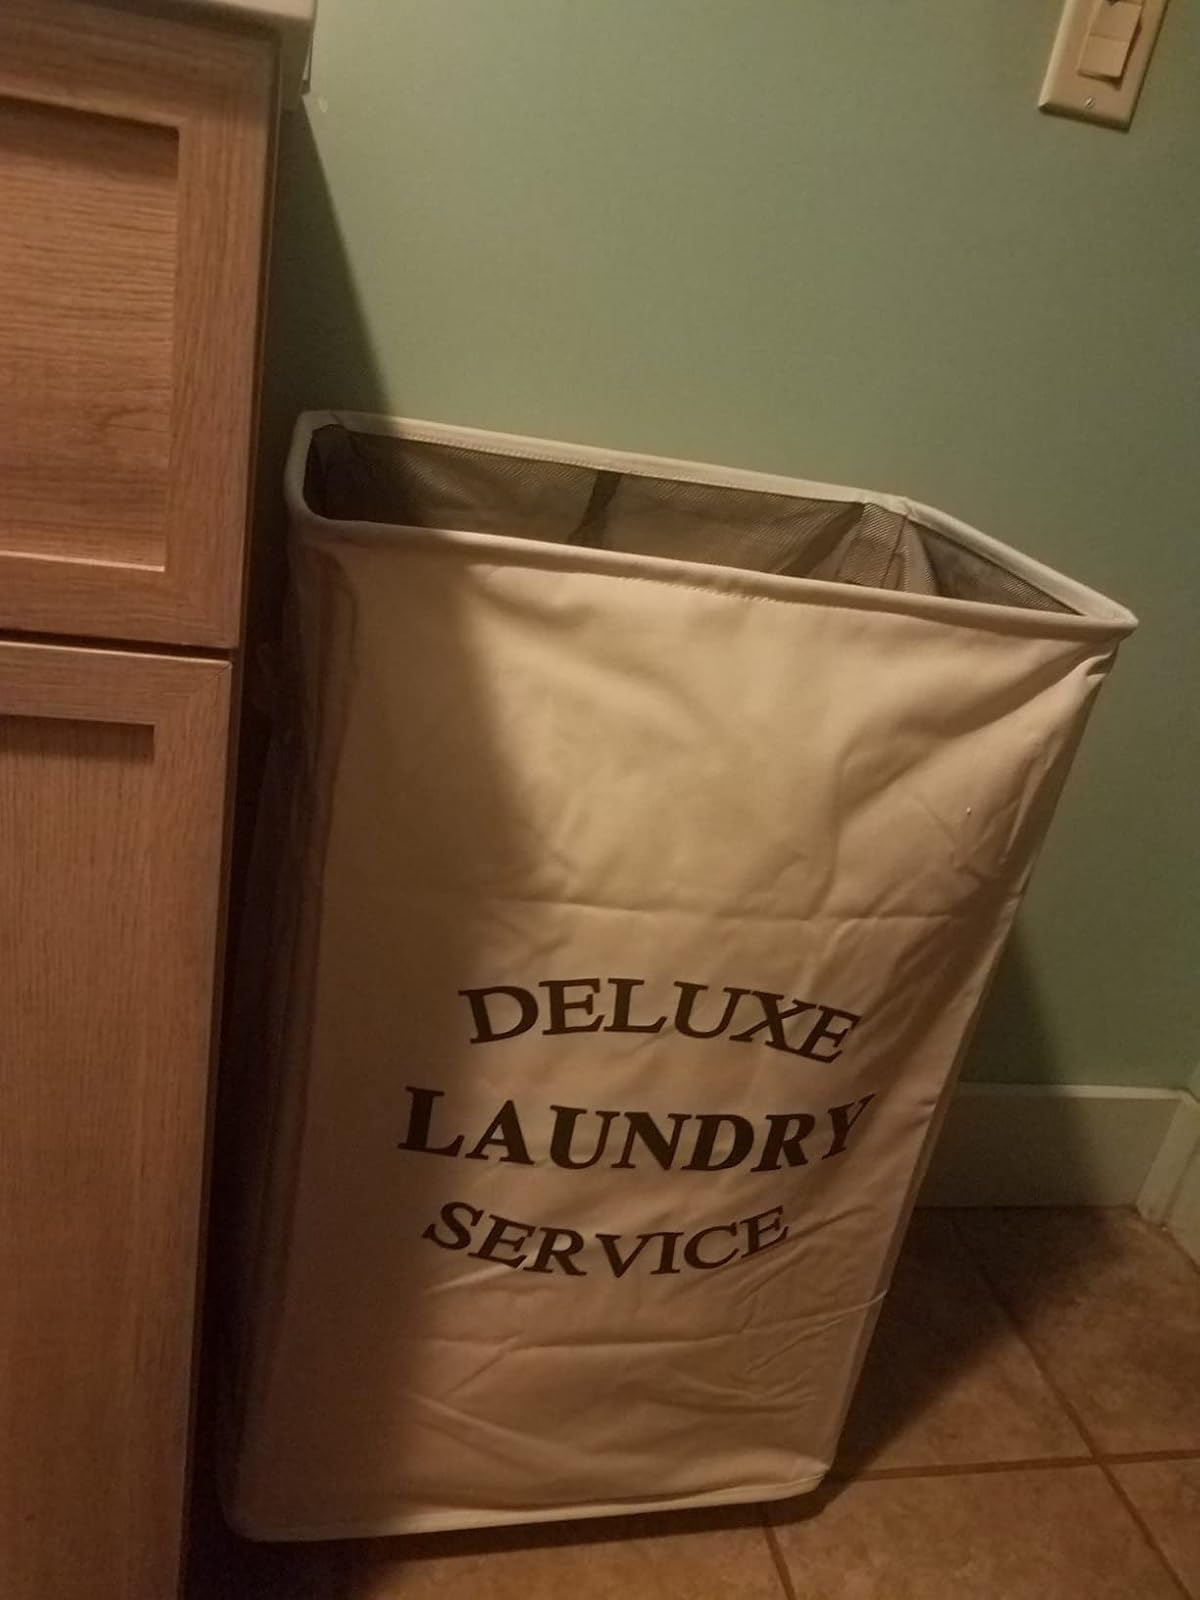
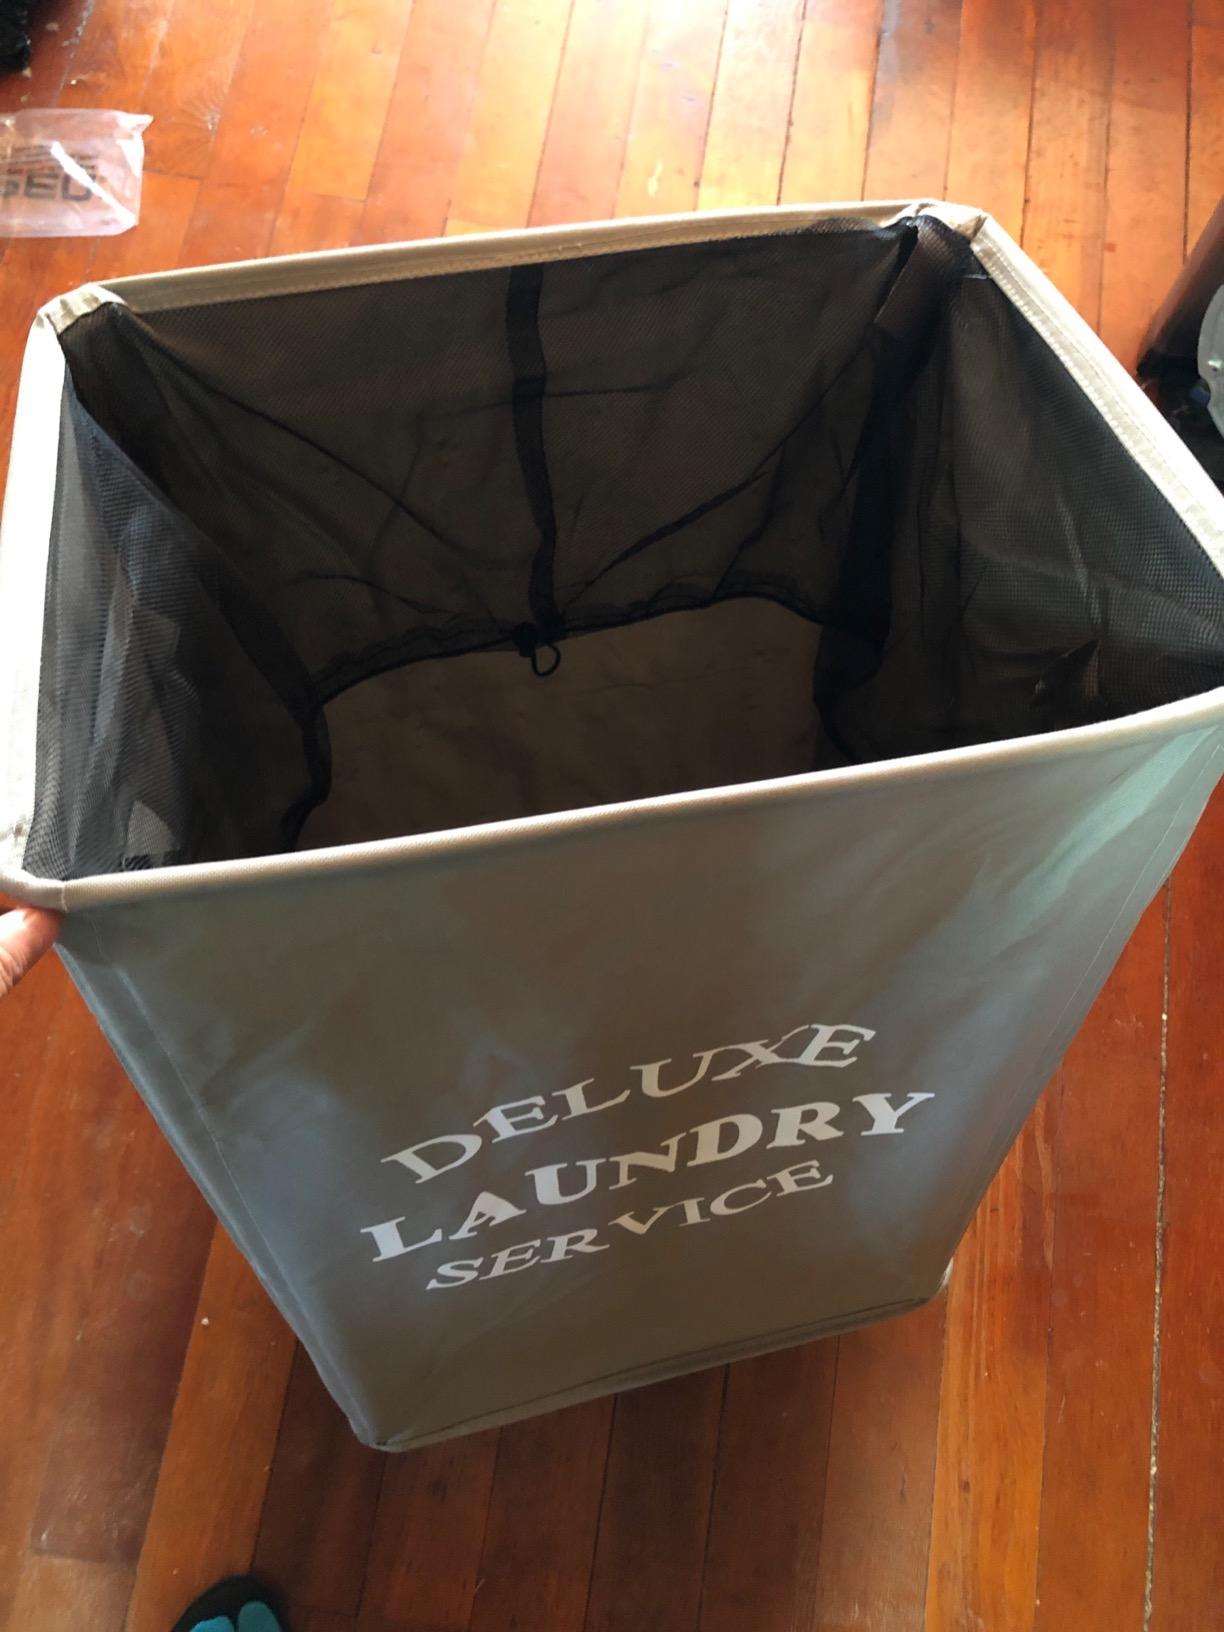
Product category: items_hamper
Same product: no